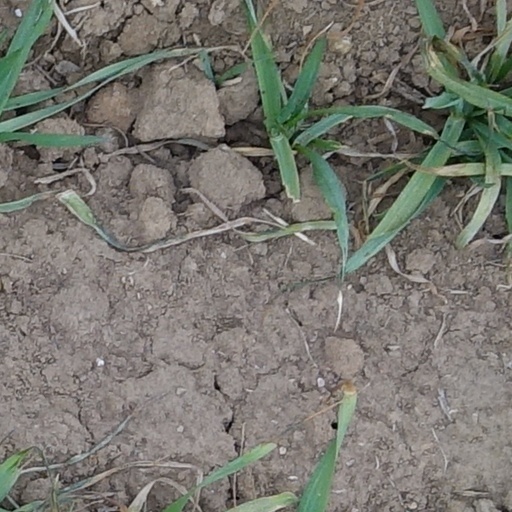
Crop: wheat